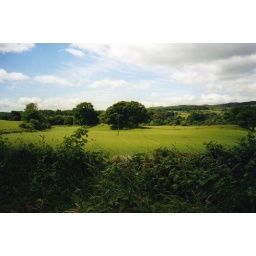
mid july time taken from our road end the same field as in the flood pics